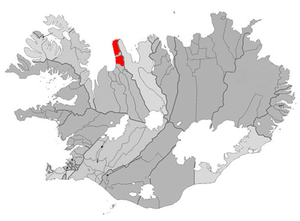
Skagabyggð est une municipalité située au nord de l'Islande.